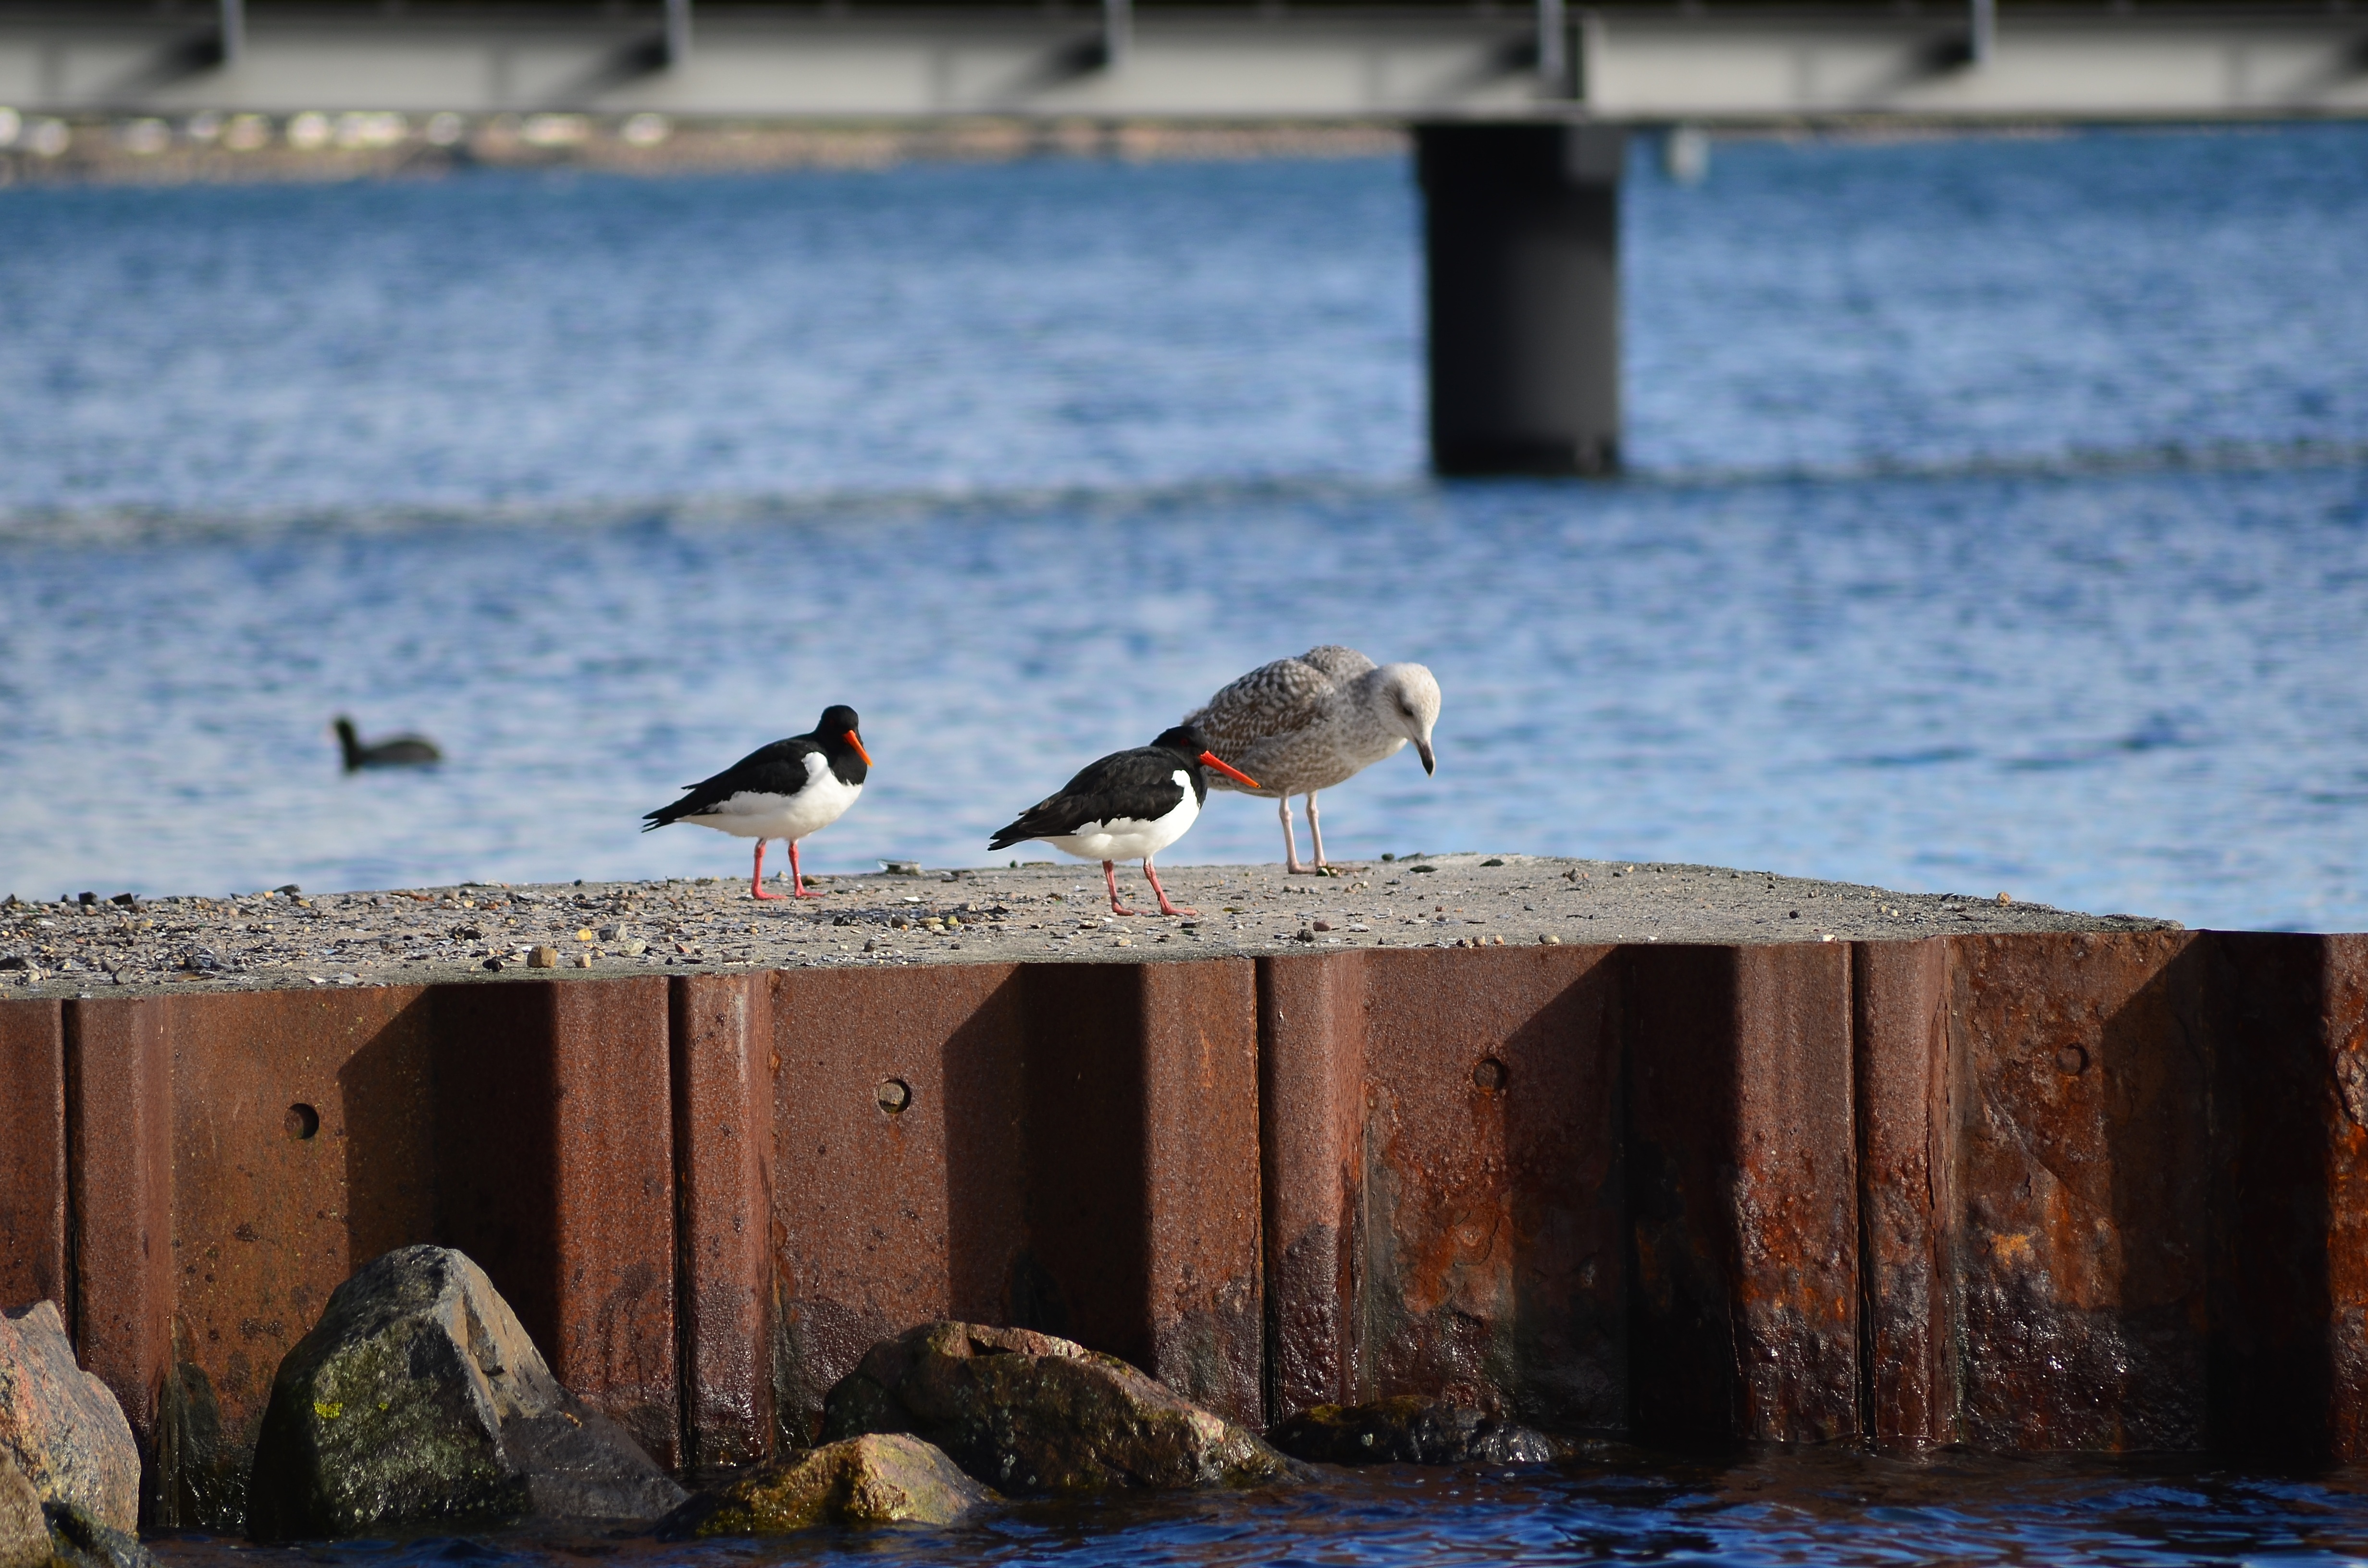
sea, coast, water, nature, bird, animal, seabird, seagull, wildlife, port, fauna, oystercatcher, water bird, baltic sea, seevogel